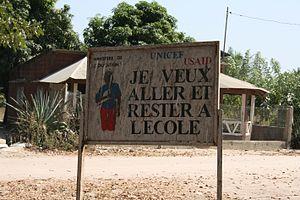
Diembéring est un village du Sénégal situé en Basse-Casamance, à environ 10 km au nord de Cap Skirring et à 60 km de Ziguinchor. C'est le chef-lieu de la communauté rurale de Diembéring, dans l'arrondissement de Kabrousse, le département d'Oussouye et la région de Ziguinchor.
Le français d'Afrique regroupe toutes les variantes langagières, les accents et le vocabulaire emprunté, construit et créé au sein de ou à partir de la langue française sur l'ensemble du continent africain, du Maroc aux îles de l'océan Indien et d'Égypte jusqu'en Afrique du Sud. Il est surtout utilisé en Afrique francophone.